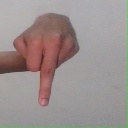
अक्षर: प